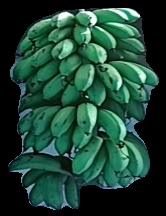
Variety: rasbale
Grade: grade2